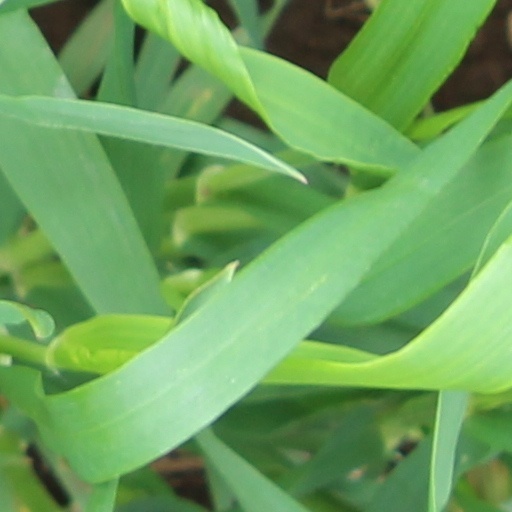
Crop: wheat